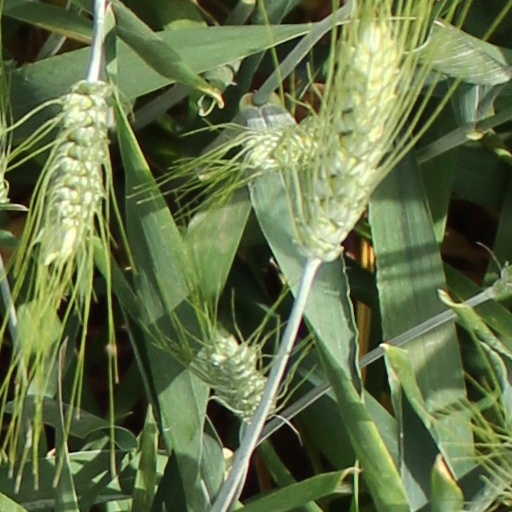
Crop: wheat